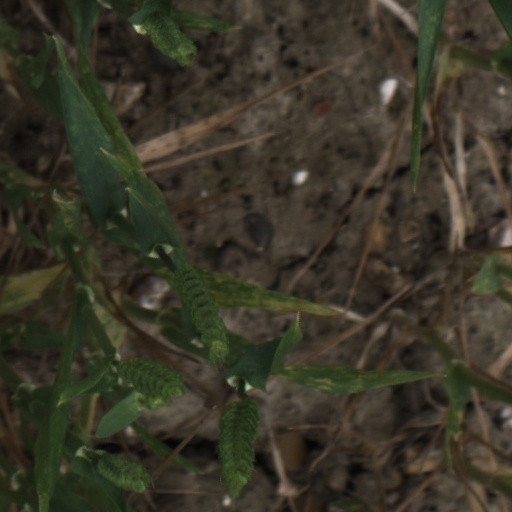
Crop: wheat